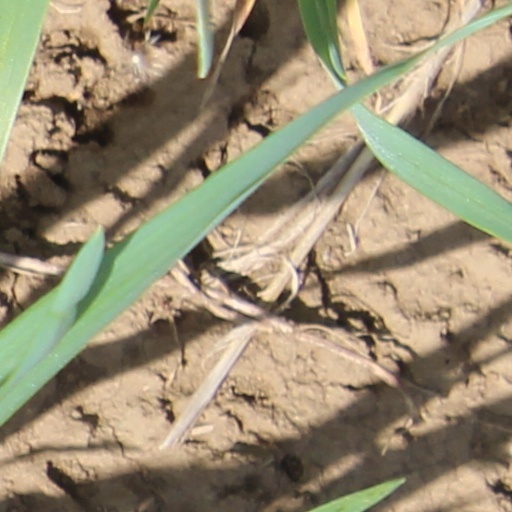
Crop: wheat